Members Church of God International

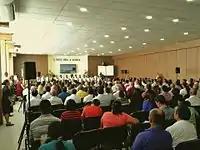
Worship service at MCGI locale in São Paulo, Brazil

Worship service is also recorded live every Saturday at 4:30 a.m. (Philippine standard time) as its earliest batch. Like prayer meeting, batches are also arranged afterwards to accommodate members until Sunday at 2:30 p.m. (Philippine standard time) as its last batch. Worship service includes voluntary contributions which is open for members only. Suspended members including guests and visitors are strictly prohibited to participate in monetary contributions.